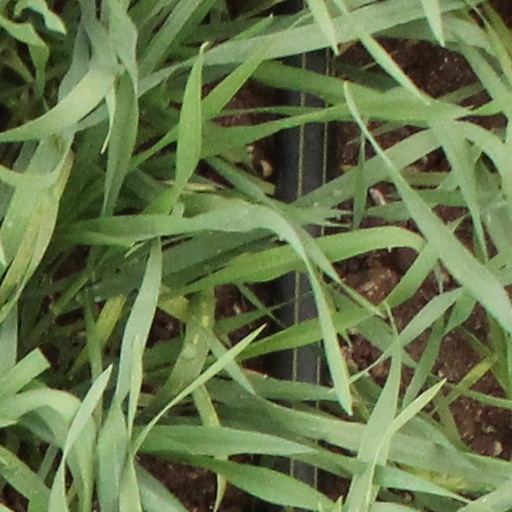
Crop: wheat